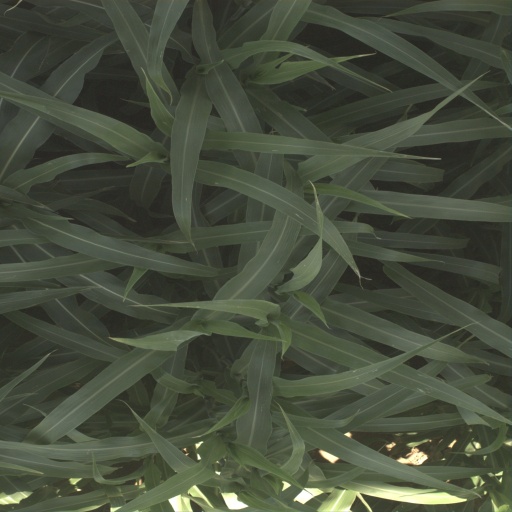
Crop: sorghum